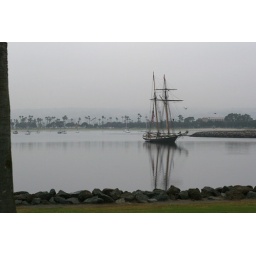
We have tall ships in San Diego Bay. I never expected to see a tall ship parked in Mission Bay.